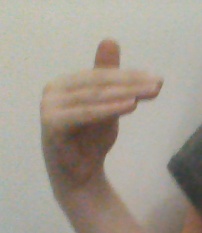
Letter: khaa